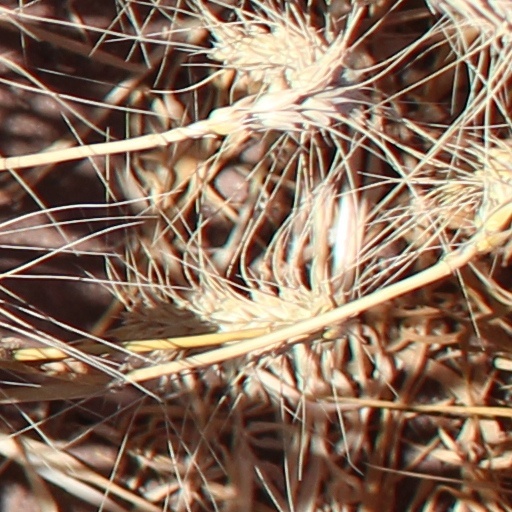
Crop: wheat